Jewish Autonomism

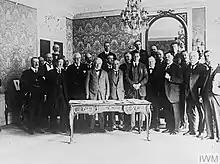
Delegates meeting at the Paris Peace Conference of 1919 made some progress for Jewish Autonomism, although nothing ultimately substantial or enforceable.

One of the primary functions of the Paris Peace Conference of 1919 was to grant new states international recognition as the successors of failed and outdated multi-ethnic empires. Central to the conference's objectives was devising a solution for the minority groups that resided in each new state. The Jewish problem was particularly put front and center as if its questions were paradigmatic of all national minority issues.